Jesus the Jew

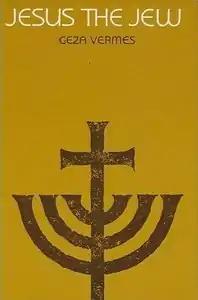

Jesus the Jew: A historian's reading of the Gospels (1973) is a book by Géza Vermes, who was a Reader in Jewish Studies at the University of Oxford when it was written. It was originally published by Collins in London.